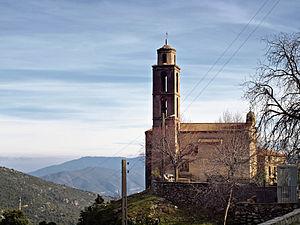
Popolasca est une commune française située dans la circonscription départementale de la Haute-Corse et le territoire de la collectivité de Corse. Le village appartient à la piève de Giovellina.